2025 Los Angeles Dodgers season

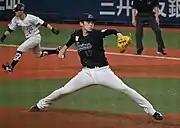

On October 31, 2024, the day after the 2024 World Series ended, six Dodgers players became free agents. They included pitchers Walker Buehler, Jack Flaherty, Joe Kelly and Blake Treinen, outfielder Teoscar Hernández and utility player Kiké Hernández. Pitcher Daniel Hudson and outfielder Kevin Kiermaier also announced their retirements after the World Series. On November 4, pitcher Clayton Kershaw declined the player option on his contract, making him a free agent. On November 14, the Dodgers outrighted pitcher Connor Brogdon to the minors and removed him from the 40-man roster. On November 22, the Dodgers non-tendered pitchers Brent Honeywell Jr. and Zach Logue, making them free agents. On January 3, they designated catcher Diego Cartaya for assignment, removing him from the roster. On January 6, the Dodgers traded second baseman Gavin Lux to the Cincinnati Reds in exchange for minor league outfielder Mike Sirota and a competitive balance pick in the 2025 MLB draft. On January 30, pitcher Ryan Brasier was designated for assignment in order to clear a spot on the 40-man roster.